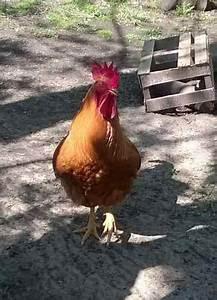
chicken